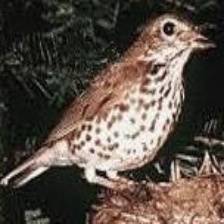
Species: WOOD THRUSH
Scientific name: HYLOCICHLA MUSTELINA